Woodhaven and Cross Bay Boulevards buses

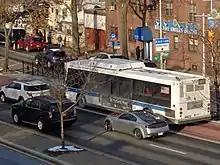
A 2006 Orion VII OG HEV (3506) on the Q11 at Woodhaven Boulevard/86th Drive

The Q11 begins at Queens Boulevard, and runs down the entire length of Woodhaven Boulevard and a short portion of Cross Bay Boulevard to Pitkin Avenue. The route then turns east along Pitkin, then south along several local streets through the eastern portion of Howard Beach, running near Aqueduct Racetrack and the Howard Beach–JFK Airport station of the subway and AirTrain JFK. At 160th Avenue, the route splits into two branches; a western branch to Old Howard Beach and an eastern branch to Hamilton Beach (the two neighborhoods are separated by Hawtree Creek). Both terminate near the southern coast of their respective neighborhoods at 165th Avenue. Select weekday rush hour trips and all late night service short-turn at Pitkin Avenue, via Redding Street. Prior to 2010, 24-hour service had been provided to Old Howard Beach and Hamilton Beach.